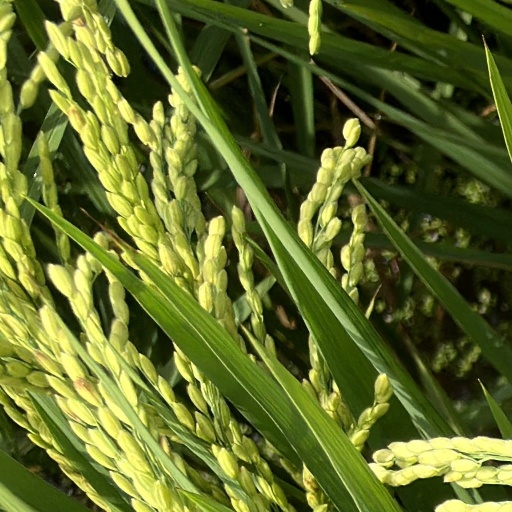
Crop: rice